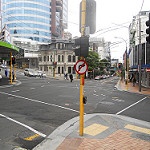
Scene: Outdoor